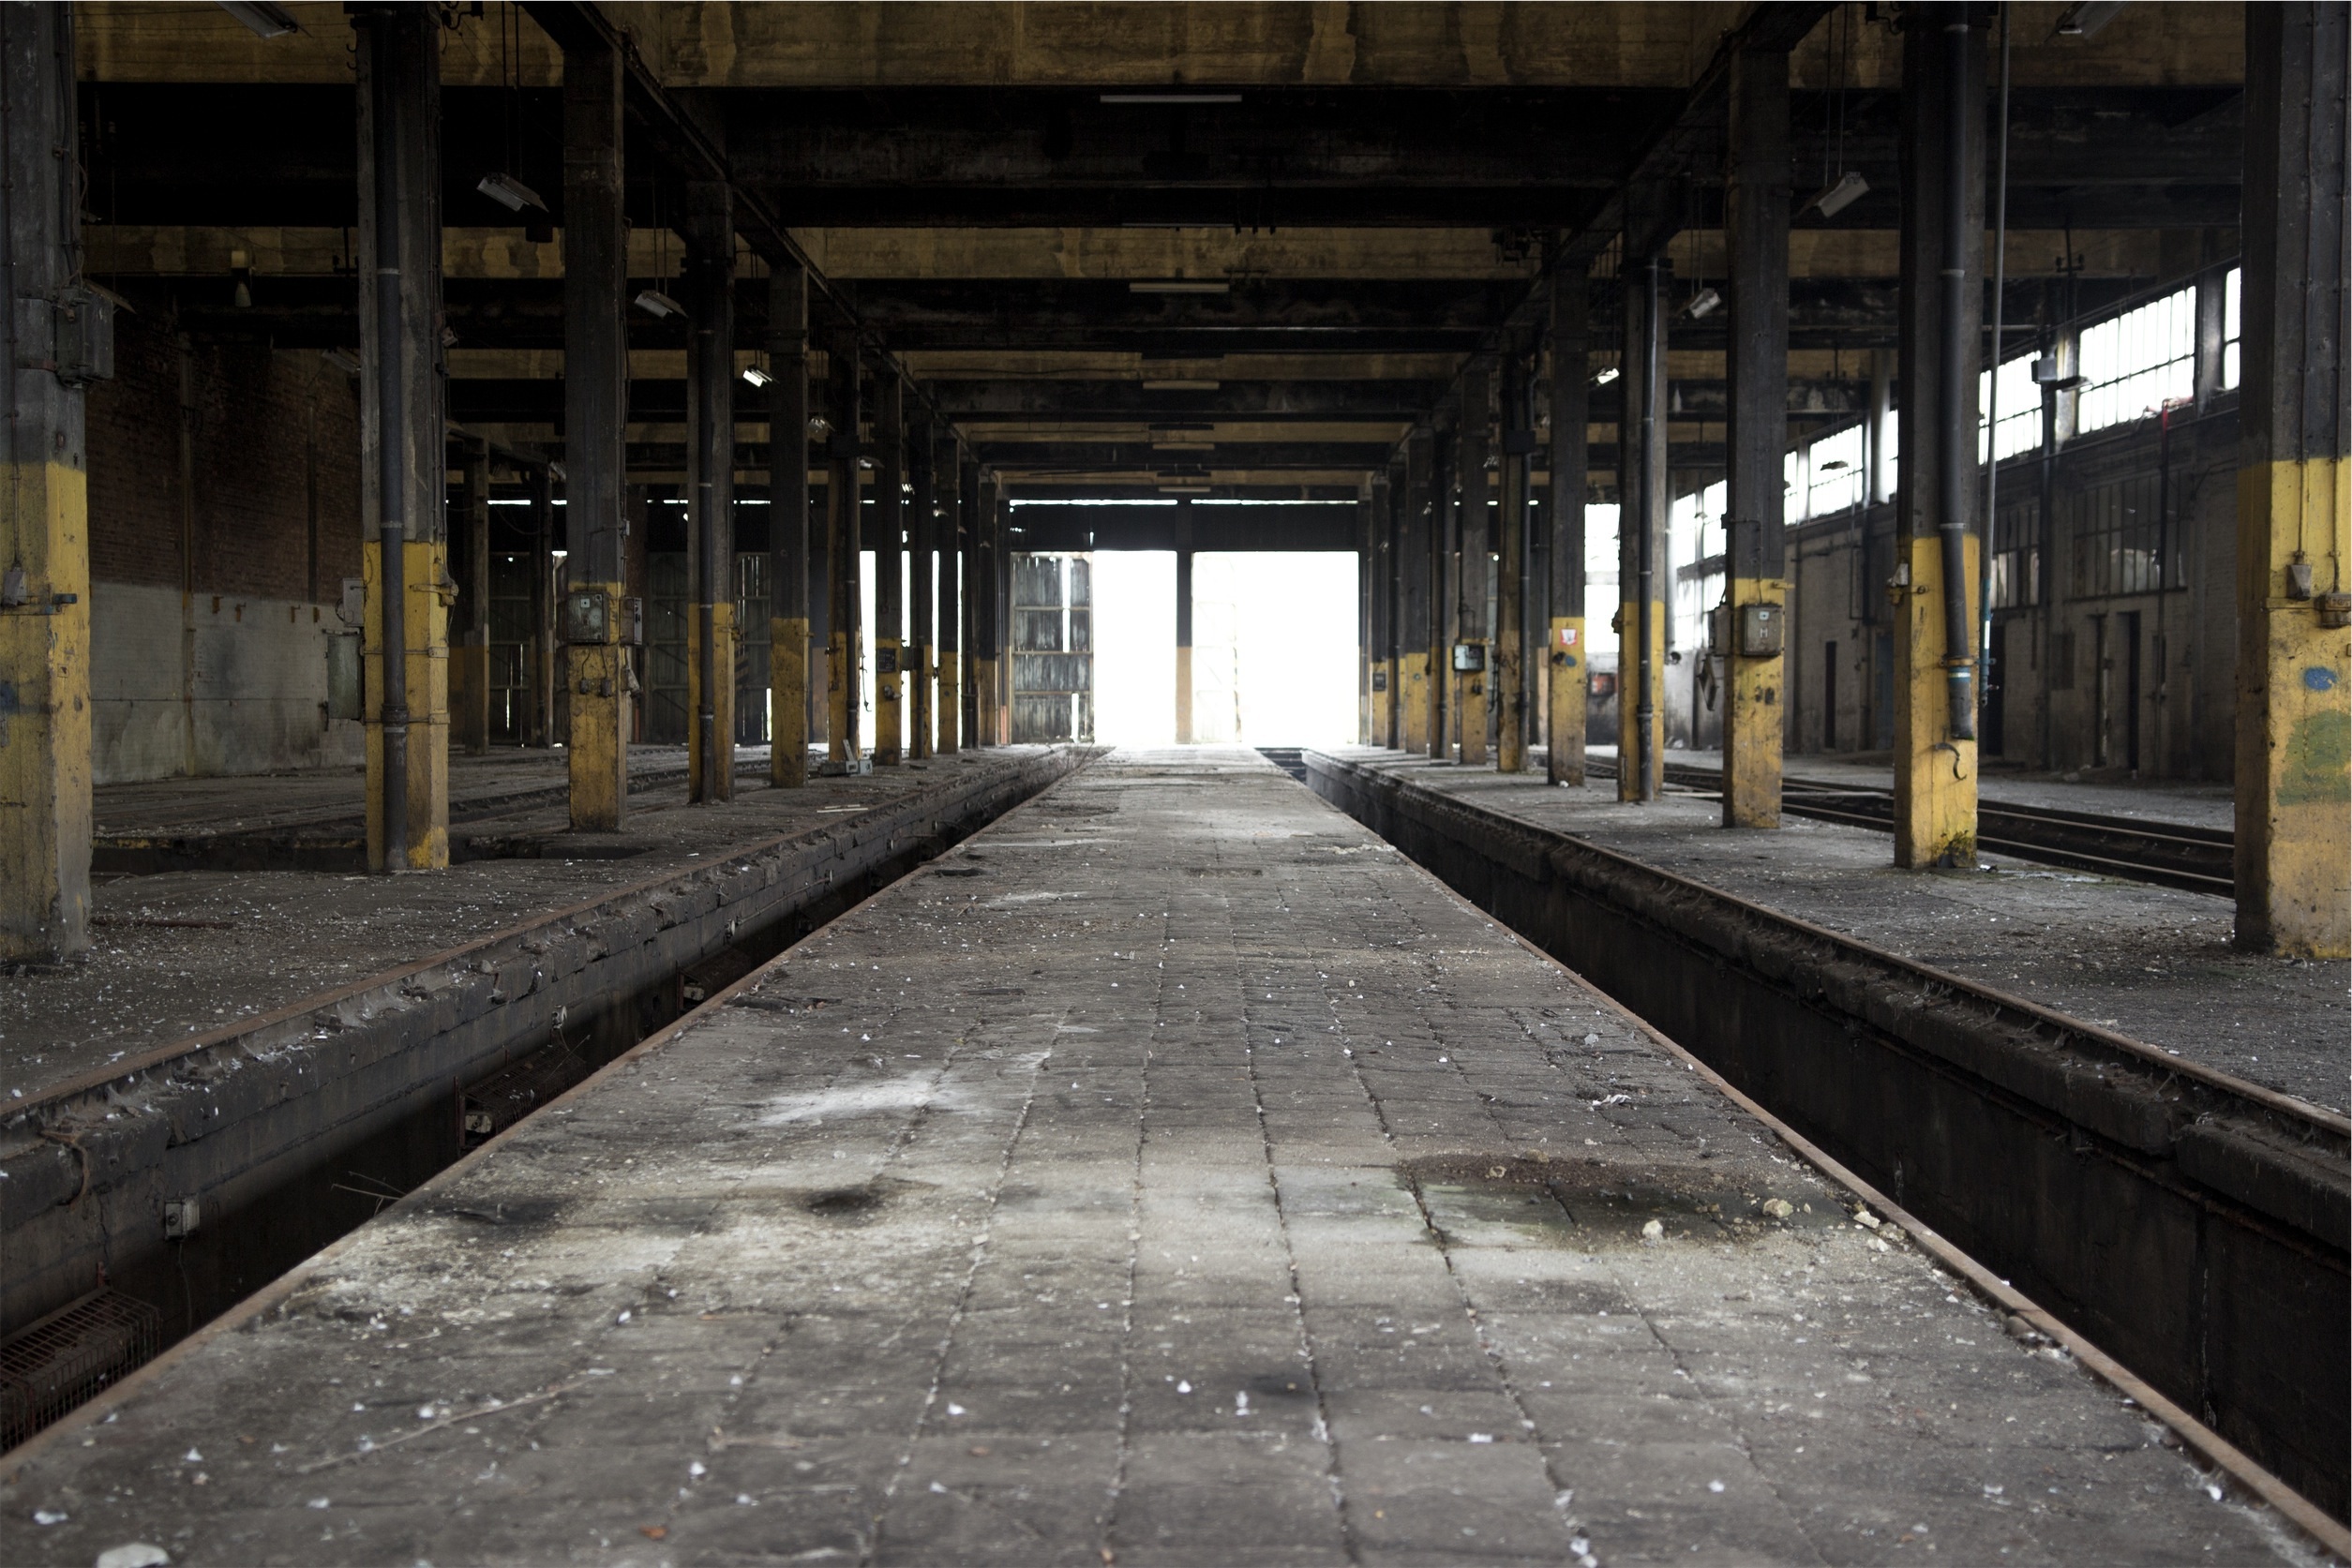
wood, track, building, subway, transport, vehicle, train station, industrial, factory, industry, public transport, warehouse, urban area